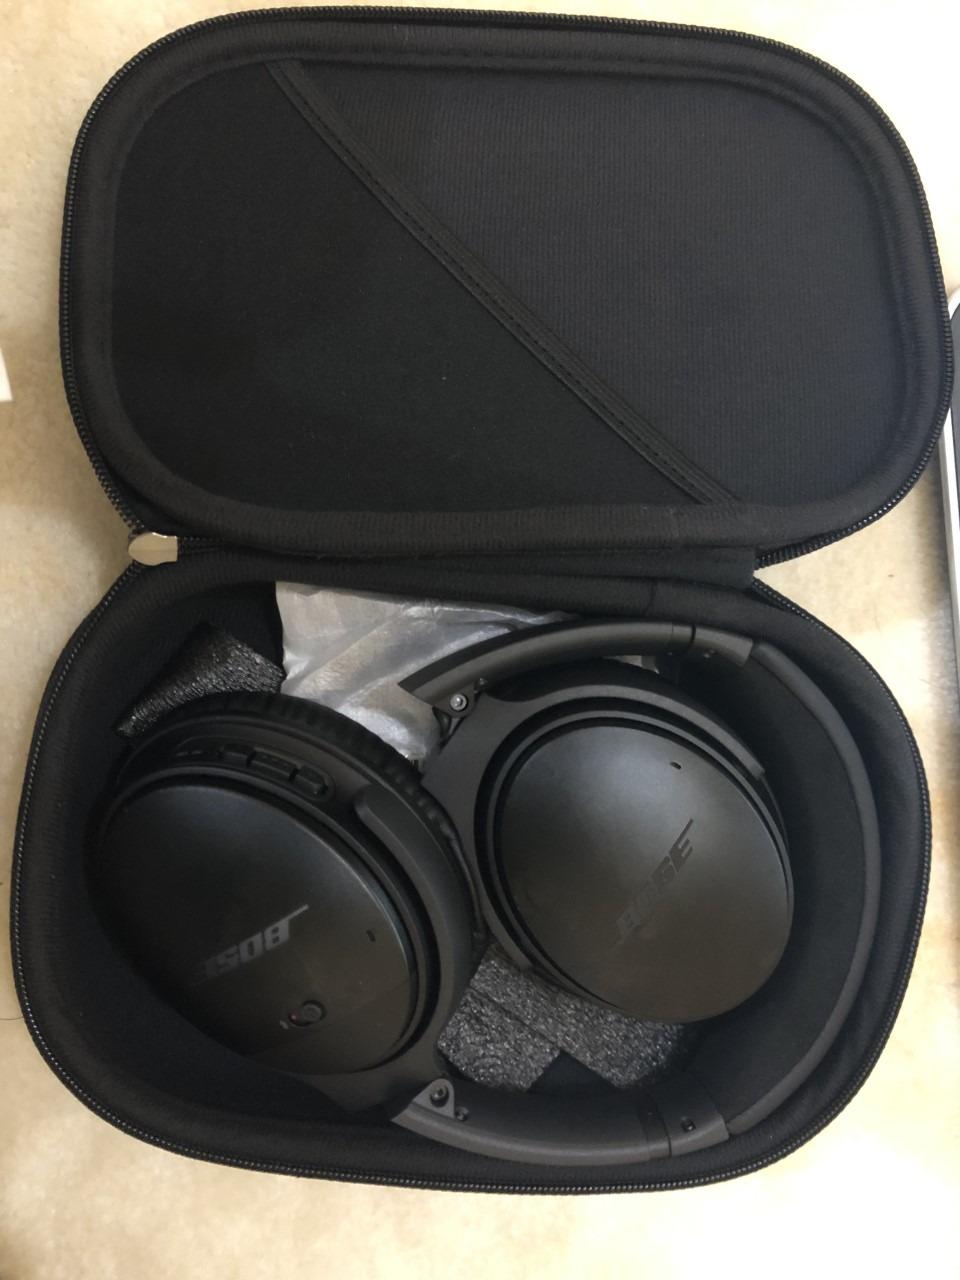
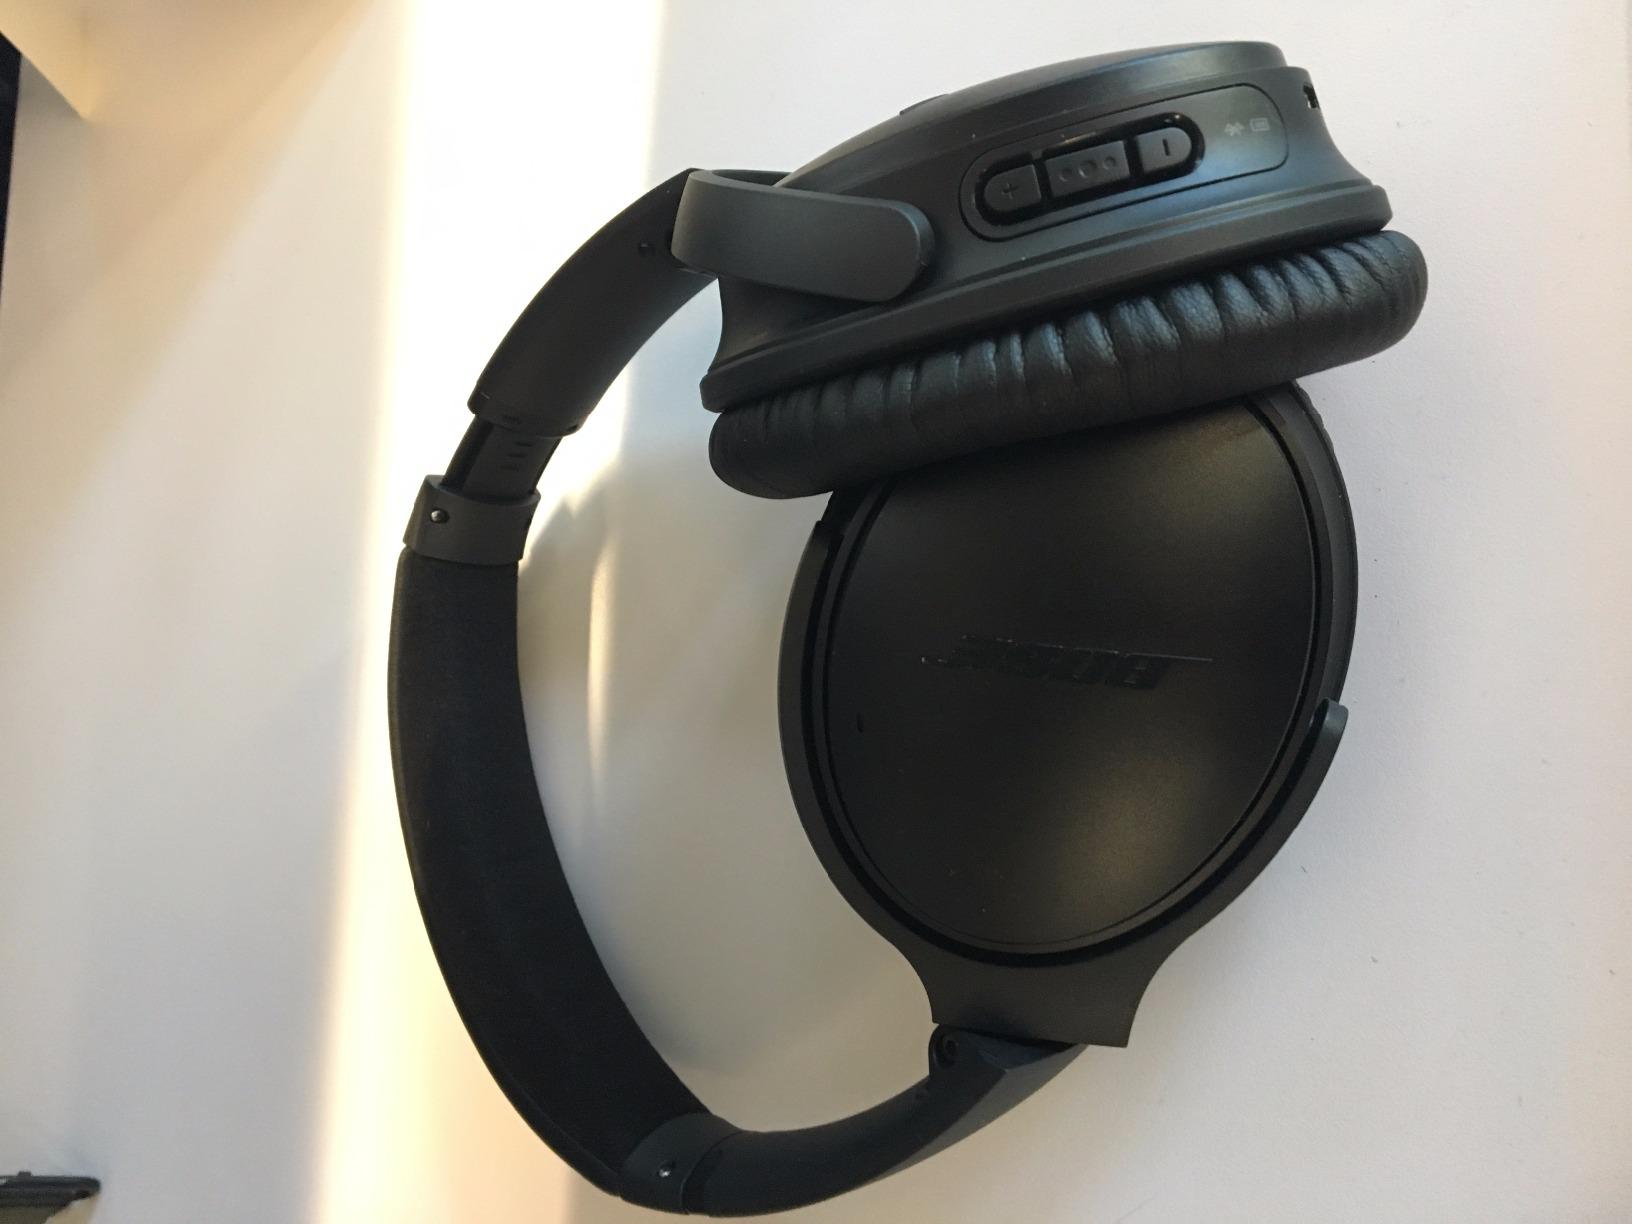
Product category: headphones
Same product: yes